Lentigo

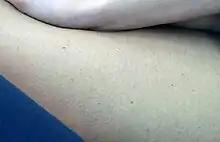
A mild form of "lentigo simplex"

A lentigo (plural lentigines) is a small pigmented spot on the skin with a clearly defined edge, surrounded by normal-appearing skin. It is a harmless (benign) hyperplasia of melanocytes which is linear in its spread. This means the hyperplasia of melanocytes is restricted to the cell layer directly above the basement membrane of the epidermis where melanocytes normally reside. This is in contrast to the "nests" of multi-layer melanocytes found in moles (melanocytic nevi). Because of this characteristic feature, the adjective "lentiginous" is used to describe other skin lesions that similarly proliferate linearly within the basal cell layer.